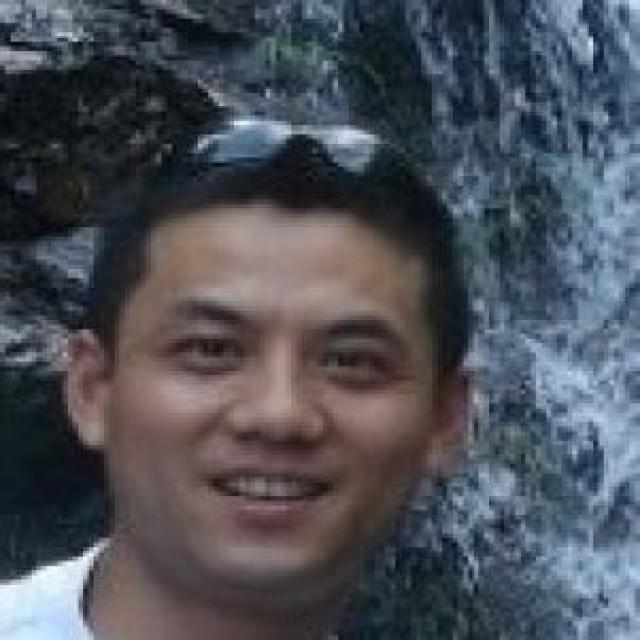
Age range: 21-44